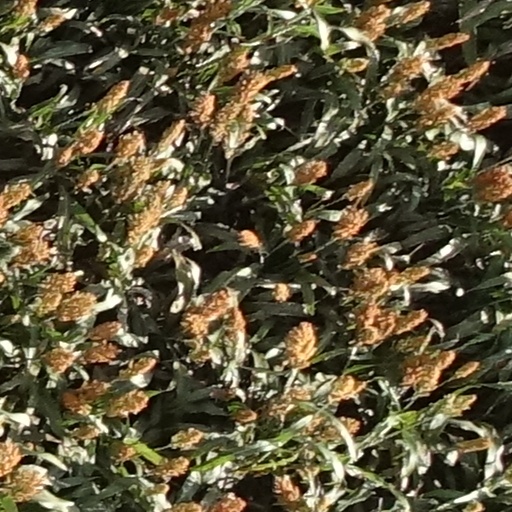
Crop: sorghum